Lars-Gunnar Nordström

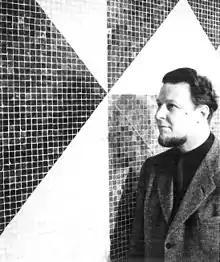
Nordström in 1958

Lars-Gunnar Nordström (19 August 1924, in Helsinki – 10 August 2014, in Helsinki) was a Finnish artist, one of the leading pioneers of non-representational art in Finland. His genre of art, concretism, is characterized by an extremely precise, finished, deliberate visual expression. Nordström is particularly known for his geometric paintings, in which angular and curved flat colour fields form clear, strong, dynamic compositions. His oeuvre consists mainly of graphic prints, paintings and sculptures.